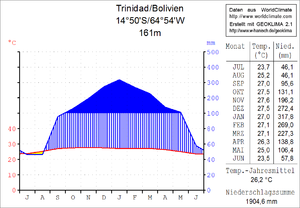
Trinidad est une ville de Bolivie et la capitale du département de Beni. Elle est située dans le bassin amazonien, au bord de la rivière Arroyo San Juan, à 395 km au nord-est de La Paz. Sa population s'élevait à 132 785 habitants en 2017.